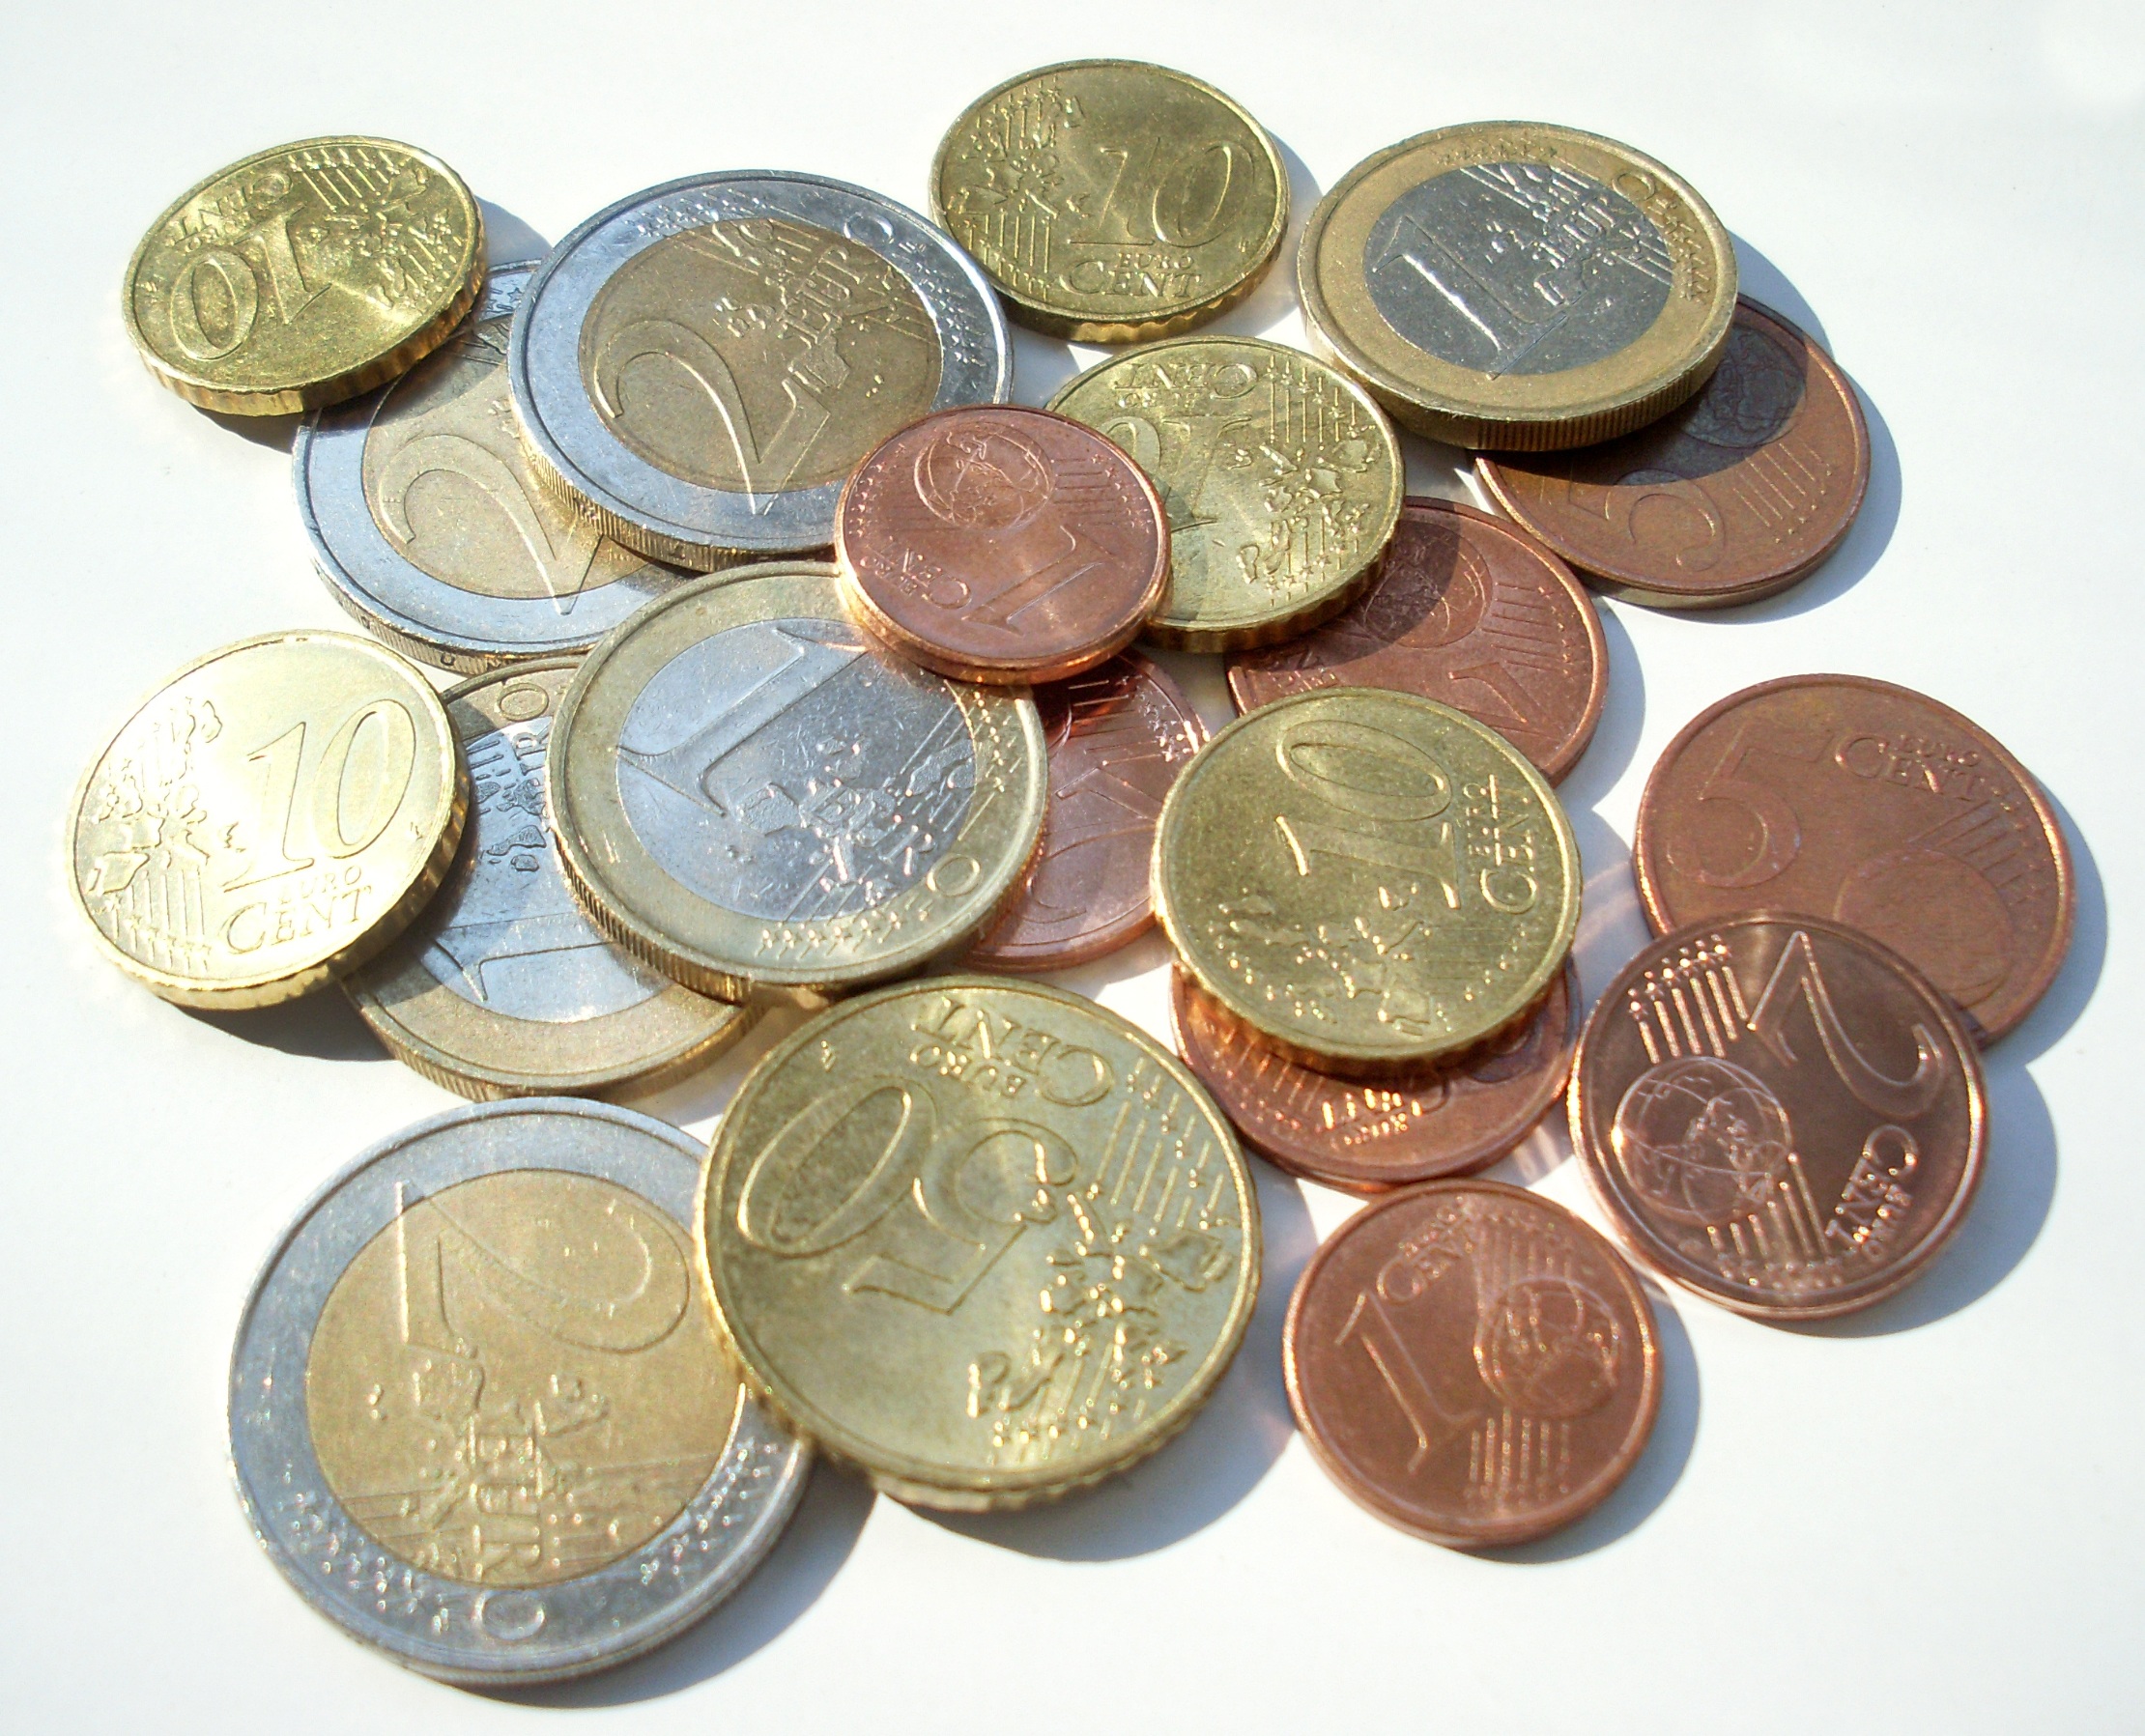
money, cash, currency, euro, coin, coins, cent, metal money, finance, loose change, euro cents, specie